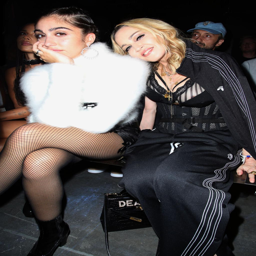
musical artist and pop artist attend the show during fashion week .